Kazushige Ugaki

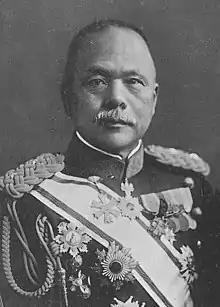
Ugaki as Army Minister (1924)

was a Japanese general in the Imperial Japanese Army and cabinet minister before World War II, the 5th principal of Takushoku University, and twice Governor-General of Korea. Nicknamed Ugaki Issei, he served as Foreign Minister of Japan in the Konoe cabinet in 1938.